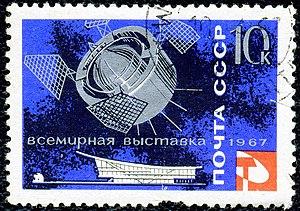
Timbre de l'URSS émis en 1967 pour souligner sa participation à l'Expo 67 à Montréal.
Proton est une série de satellites scientifiques soviétiques dont l'objectif était d'étudier les particules à énergie haute et ultra haute. Quatre satellites Proton ont été lancés entre 1965 et 1968. Ils ont été développés par NPO Machinostroïenia.